Amarna letter EA 144

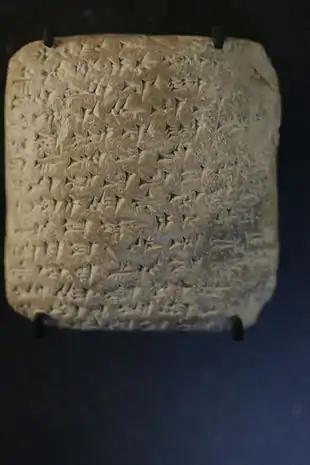
EA 365, an approximate equivalent-sized Amarna letter (dramatically different in style).(very high-resolution expandable photo)

Amarna letter EA 144, titled: ""Zimreddi of Sidon,"" is a square-shaped, mostly flat clay tablet letter written on both sides and the bottom edge. It is from a vassal state in Canaan (city-state Sidon), and is written by the 'mayor' of Sidon, the author of Amarna letter EA 144, and Amarna letter EA 145. Zimreddi is also referred to in a few other Amarna letters.